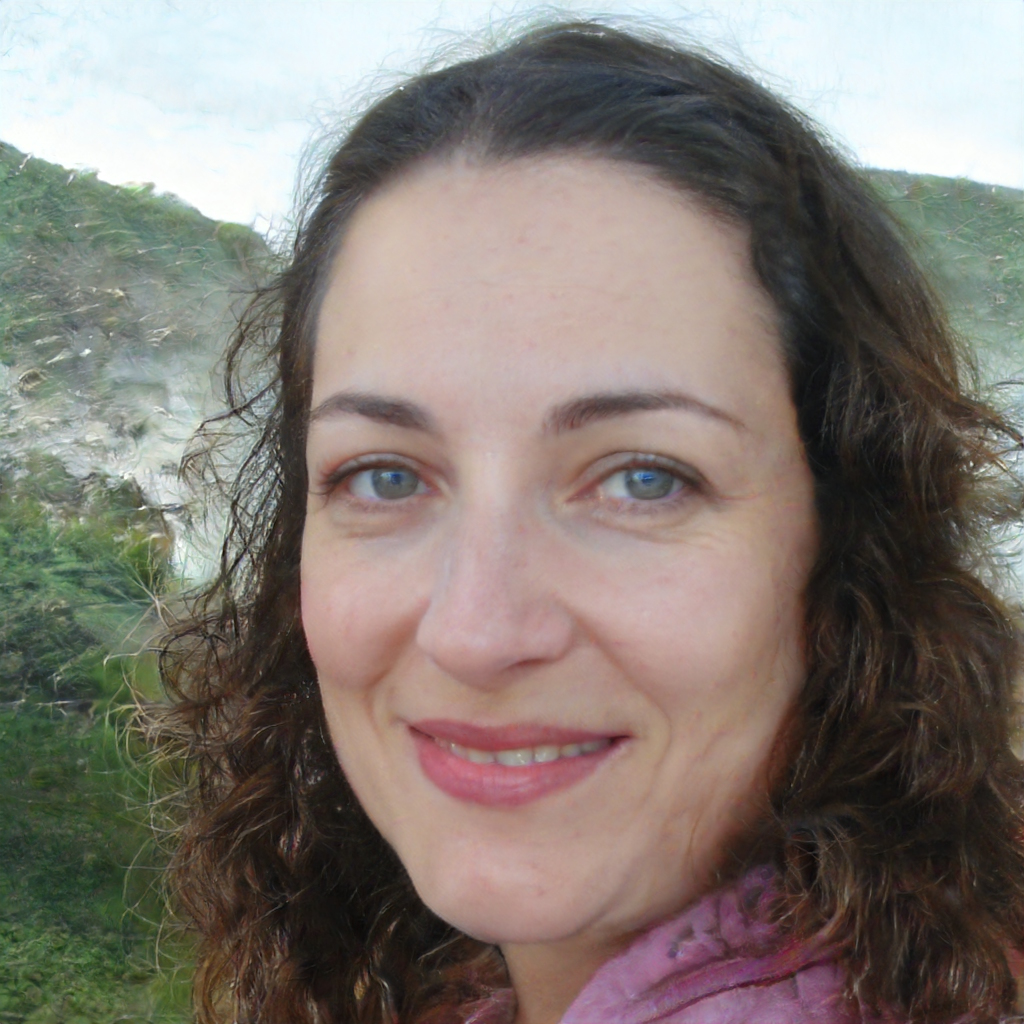
Portrait style: Real Portrait